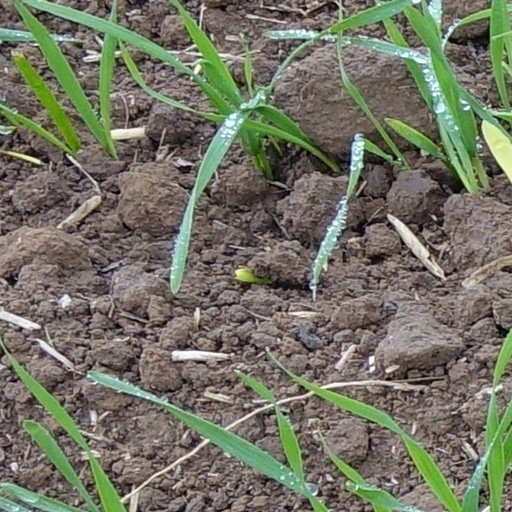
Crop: wheat